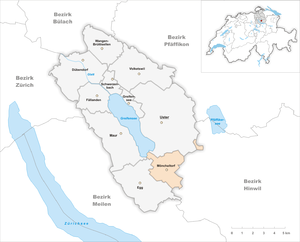
Mönchaltorf est une commune suisse du canton de Zurich, située dans le district d'Uster.